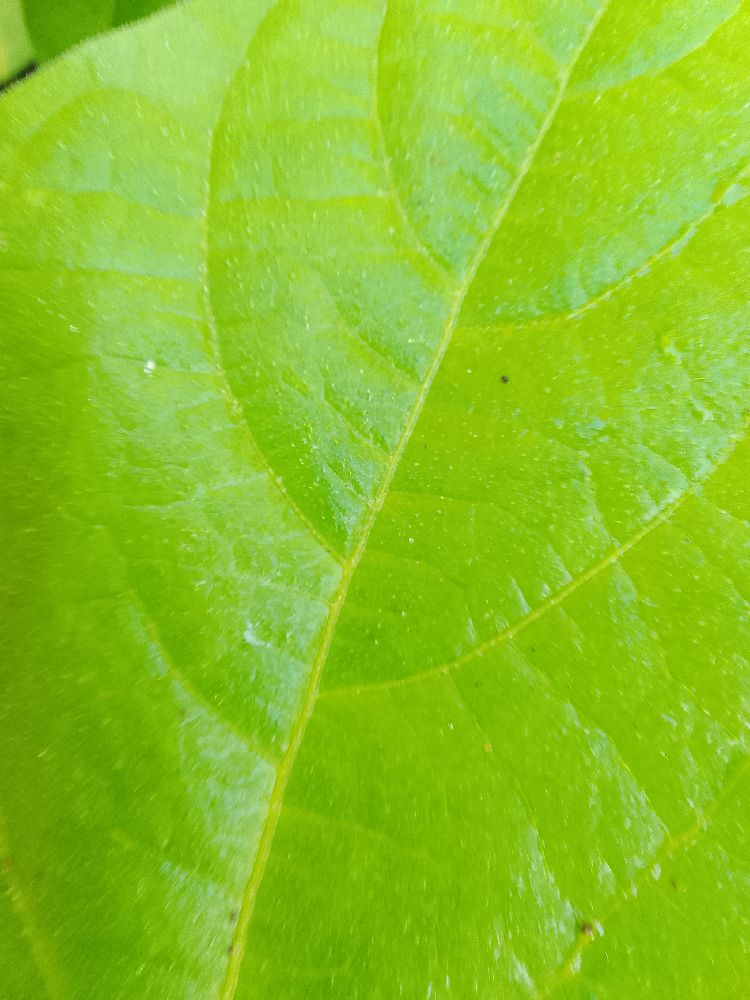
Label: healthy